Max van Berchem

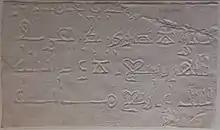
Squeeze rubbing of an epitaph from Syria which van Berchem took in 1894, dated to 1015 CE

On 9 June 1891, Max van Berchem married Elisabeth Lucile Frossard de Saugy, whose artistocratic parents both had a background of serving at the royal court of Bavaria. On 11 April 1892, Elisabeth gave birth to Marguerite Augusta.